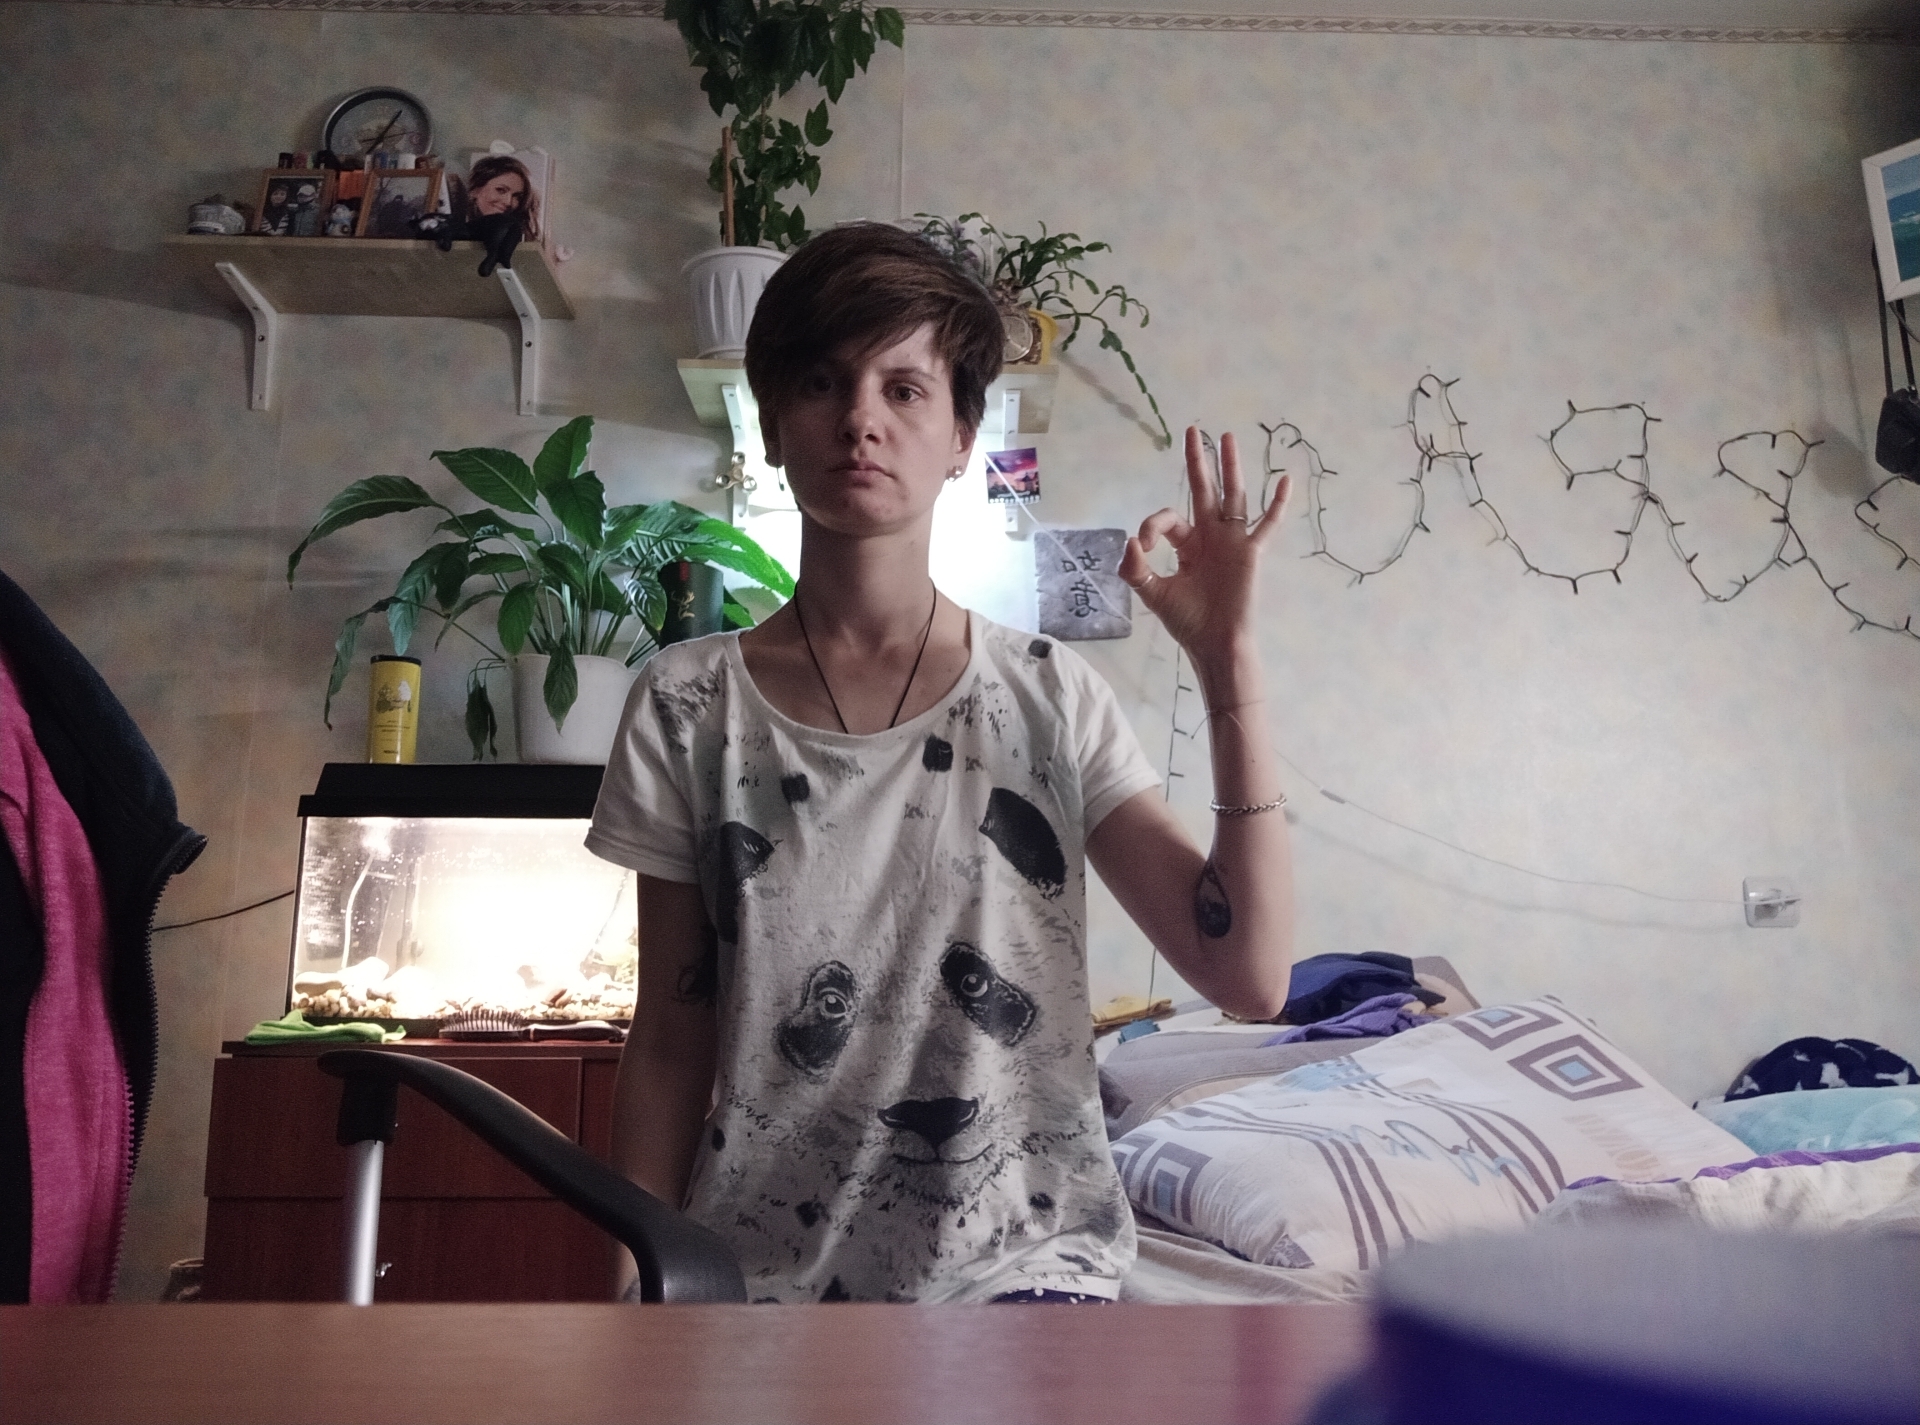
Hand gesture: ok